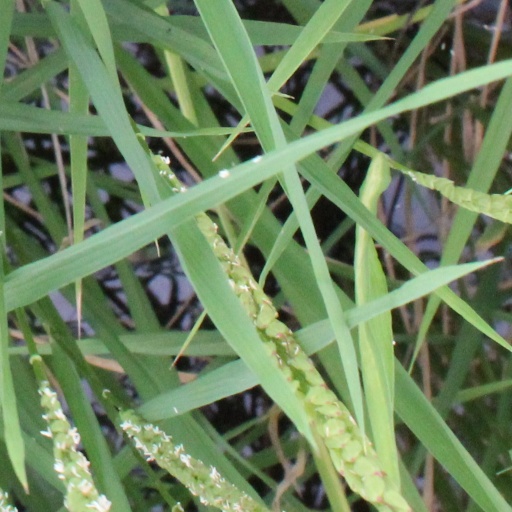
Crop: rice